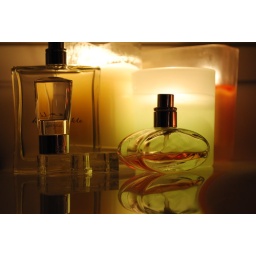
pretty perfume bottles in the candle light